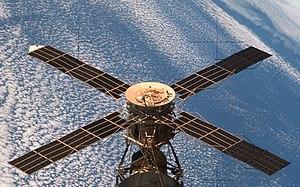
L'Apollo Telescope Mount, ou ATM, est le nom d'un observatoire solaire qui était attaché à Skylab, la première station spatiale américaine.